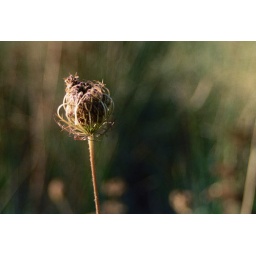
taken at a beach near my house on bainbridge island